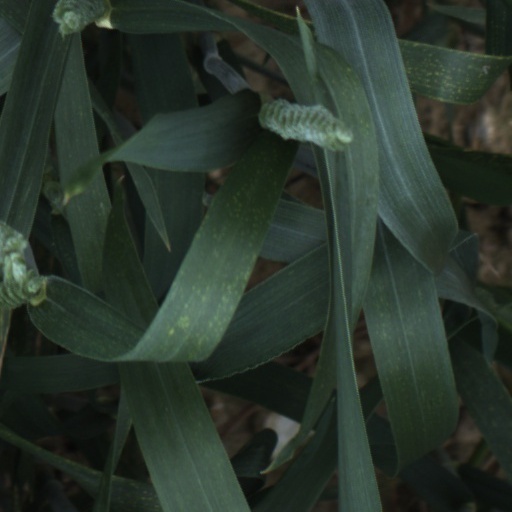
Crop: wheat